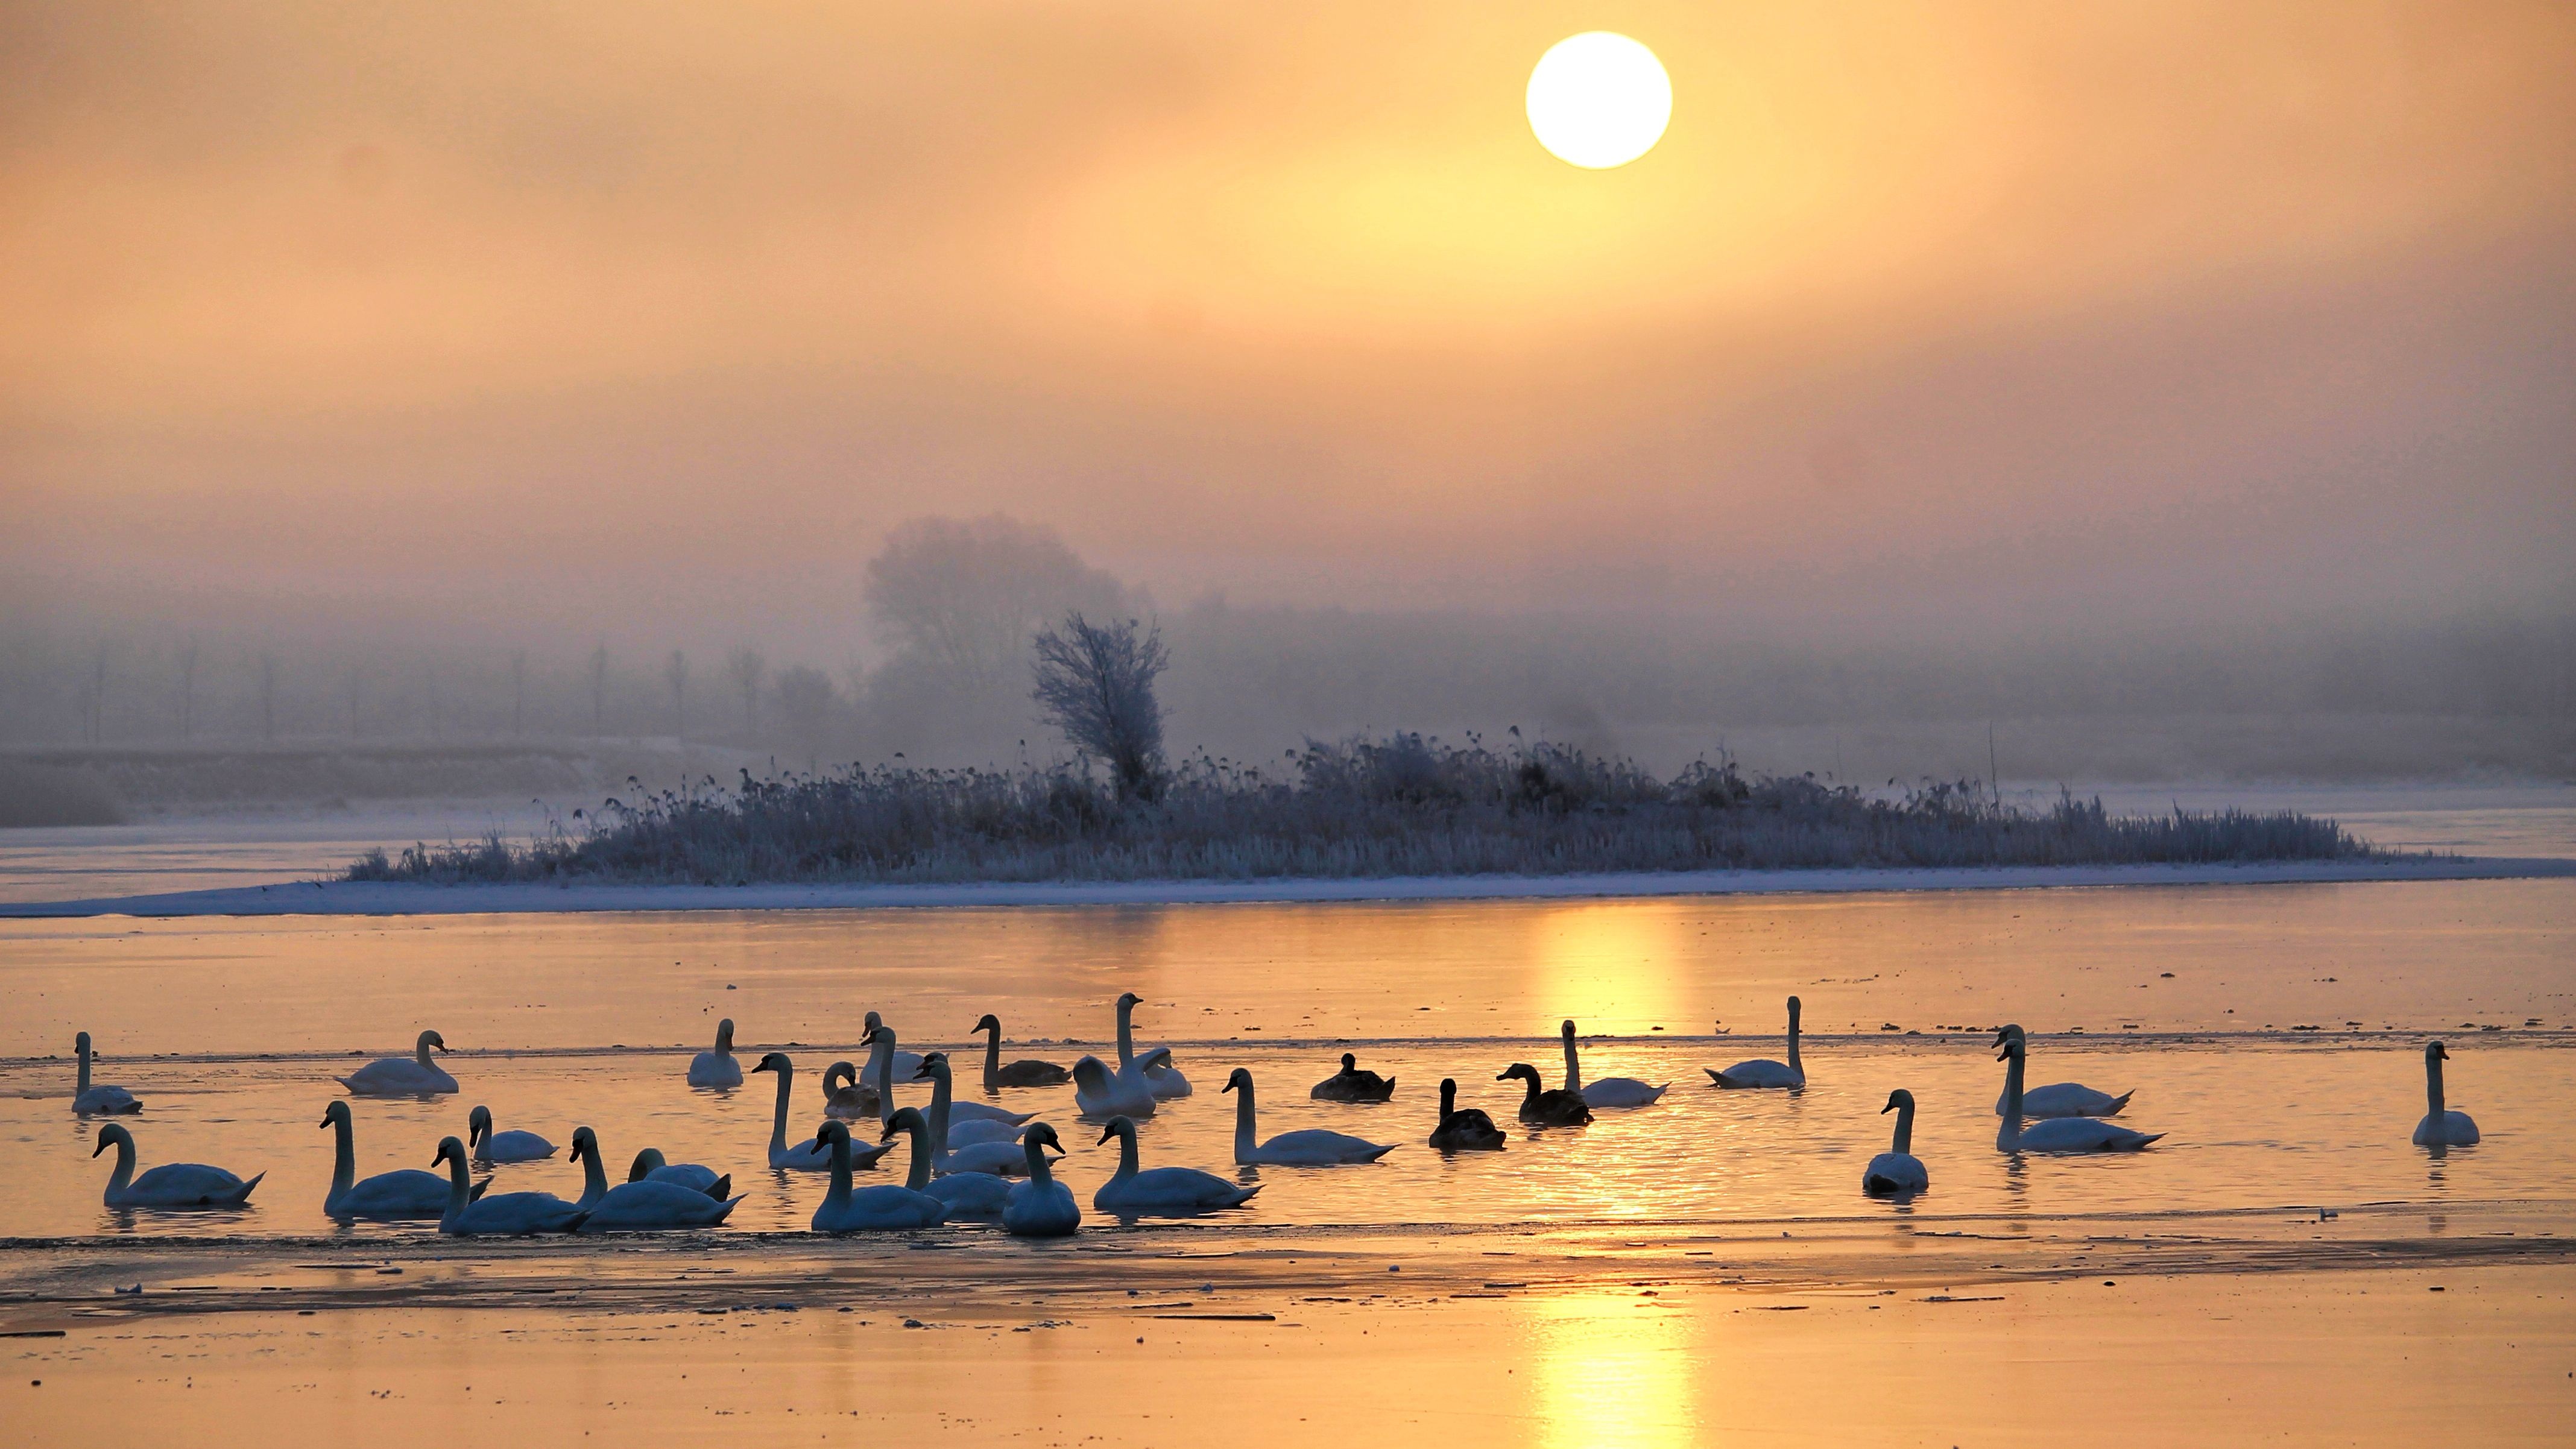
beach, landscape, sea, sand, horizon, winter, cloud, sky, sun, sunrise, sunset, mist, sunlight, morning, shore, wave, lake, dawn, foggy, dusk, evening, reflection, body of water, skies, swans, morgenstimmung, back light, morning mist, winter sunrise, prettin, atmospheric phenomenon, elbaue